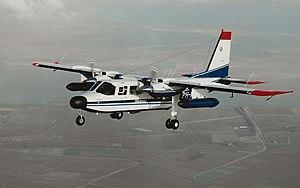
Liste des navires actifs de la marine birmane, branche navale des forces armées birmanes.